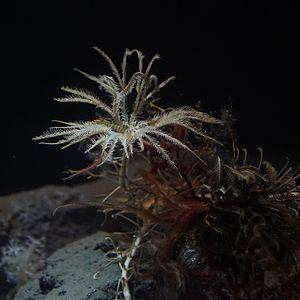
Les Isselicrinidae sont une famille de Crinoïdes sessiles, de l'ordre des Isocrinida.
Metacrinus est un genre de Crinoïdes sessiles de la famille des Isselicrinidae.
Les Isocrinida sont un ordre de Crinoïdes sessiles.